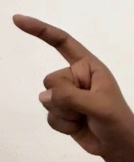
ASL sign: Z